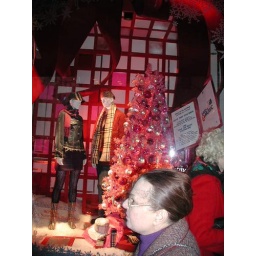
a storefront window in front of saks with a cool tree